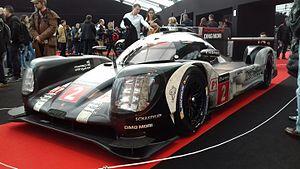
Porsche 919 Hybrid au Festival automobile international 2017